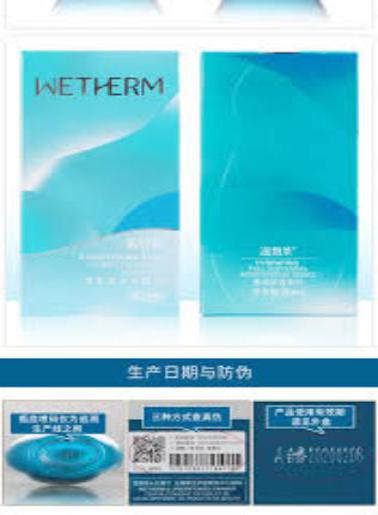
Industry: Necessities